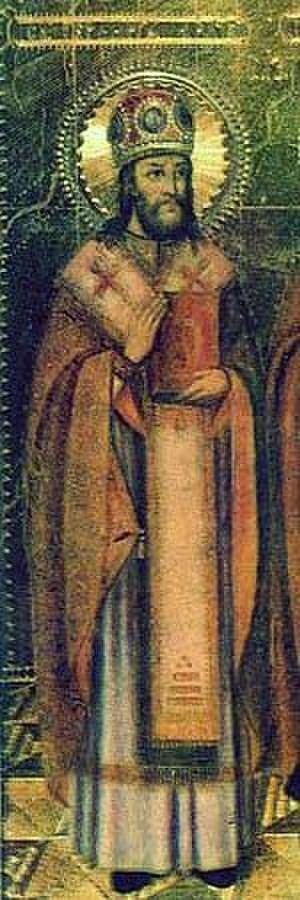
Saint Germain de Kazan, de son nom civil Grigori Fiodorovitch Sadyrev-Polev; né vers 1505, mort le 6 novembre 1567, est un évêque orthodoxe et saint russe.